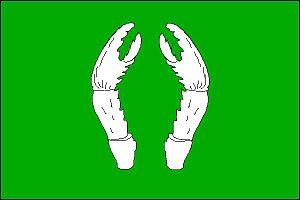
Vohančice est une commune du district de Brno-Campagne, dans la région de Moravie-du-Sud, en République tchèque. Sa population s'élevait à 189 habitants en 2017.